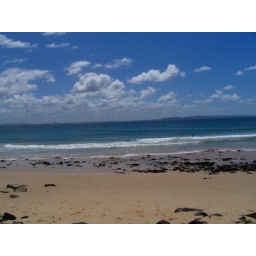
A view from Noosa Heads National park; another isolated beach near flat rock